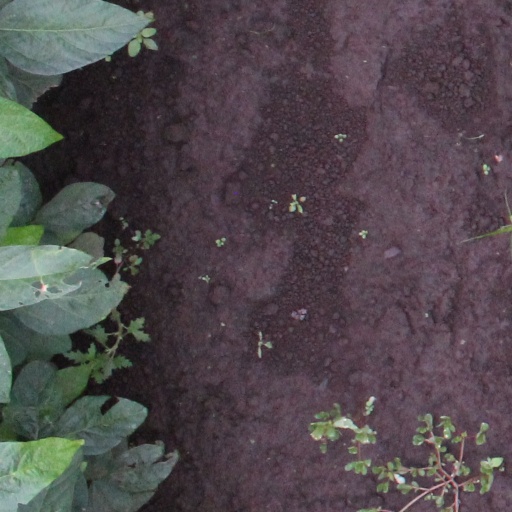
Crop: soybean